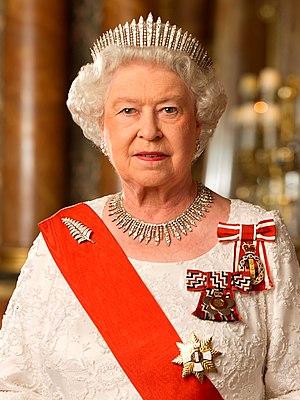
Il existe encore six monarchies en Océanie, ce sont des États souverains autonomes où le pouvoir suprême appartient à un chef héréditaire individuel, qui est reconnu comme le chef de l'État situés en Océanie. Toutes les monarchies de ce continent sontconstitutionnelles, dans laquelle le souverain hérite de sa charge, la conserve généralement jusqu'à la mort ou l'abdication, et est lié par les lois et coutumes dans l'exercice de ses pouvoirs. Parmi les six monarchies, cinq ont comme chef d'État respectif la reine Elizabeth II, ils font donc partie des royaumes du Commonwealth. La seule monarchie souveraine d'Océanie qui ne partage pas de monarque avec un autre État est les Tonga.